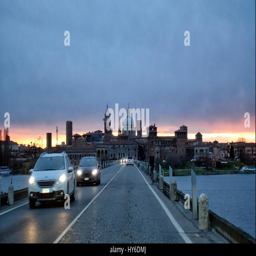
italian province , bridge over the river